Tiffany Brar

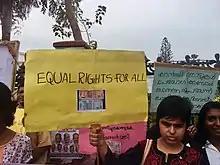
Tiffany Brar while protesting for accessible currency in Trivandrum,2018

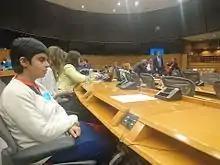
Brar attending the screening of a documentary about social change makers around the world at the European Parliament in Brussels, Belgium in 2017

Brar designed the Tiffy template, which was built by inventor Paul D'Souza; it is a small template that identifies Indian currency notes to prevent blind people from being cheated by traders.